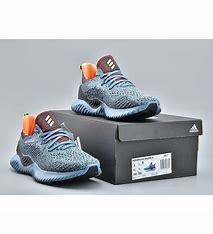
Brand: Adidas
Model: Alphabounce